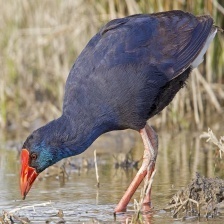
Species: PURPLE SWAMPHEN
Scientific name: PORPHYRIO PORPHYRIO
ImageNet parent category: european_gallinule